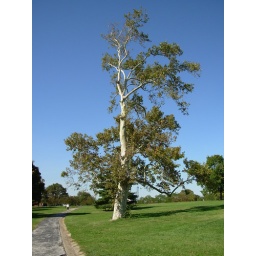
I really liked the way the tree stood against the skyline while I was walking throught the park at Ft. McHenry.